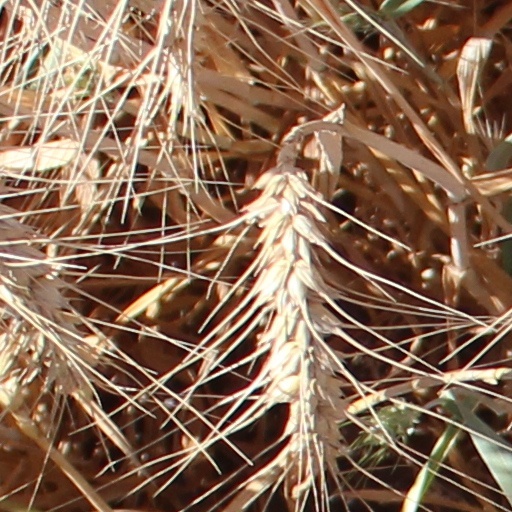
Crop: wheat